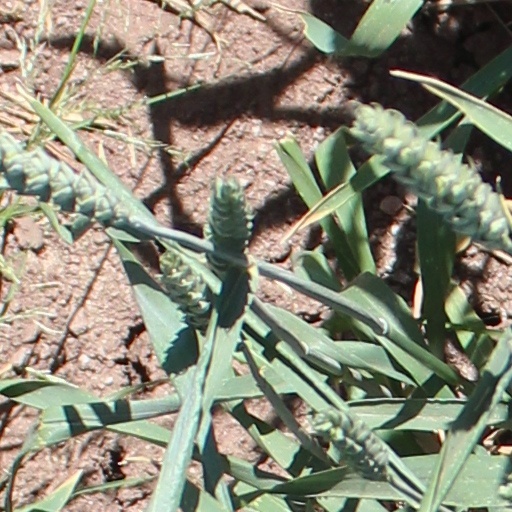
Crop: wheat